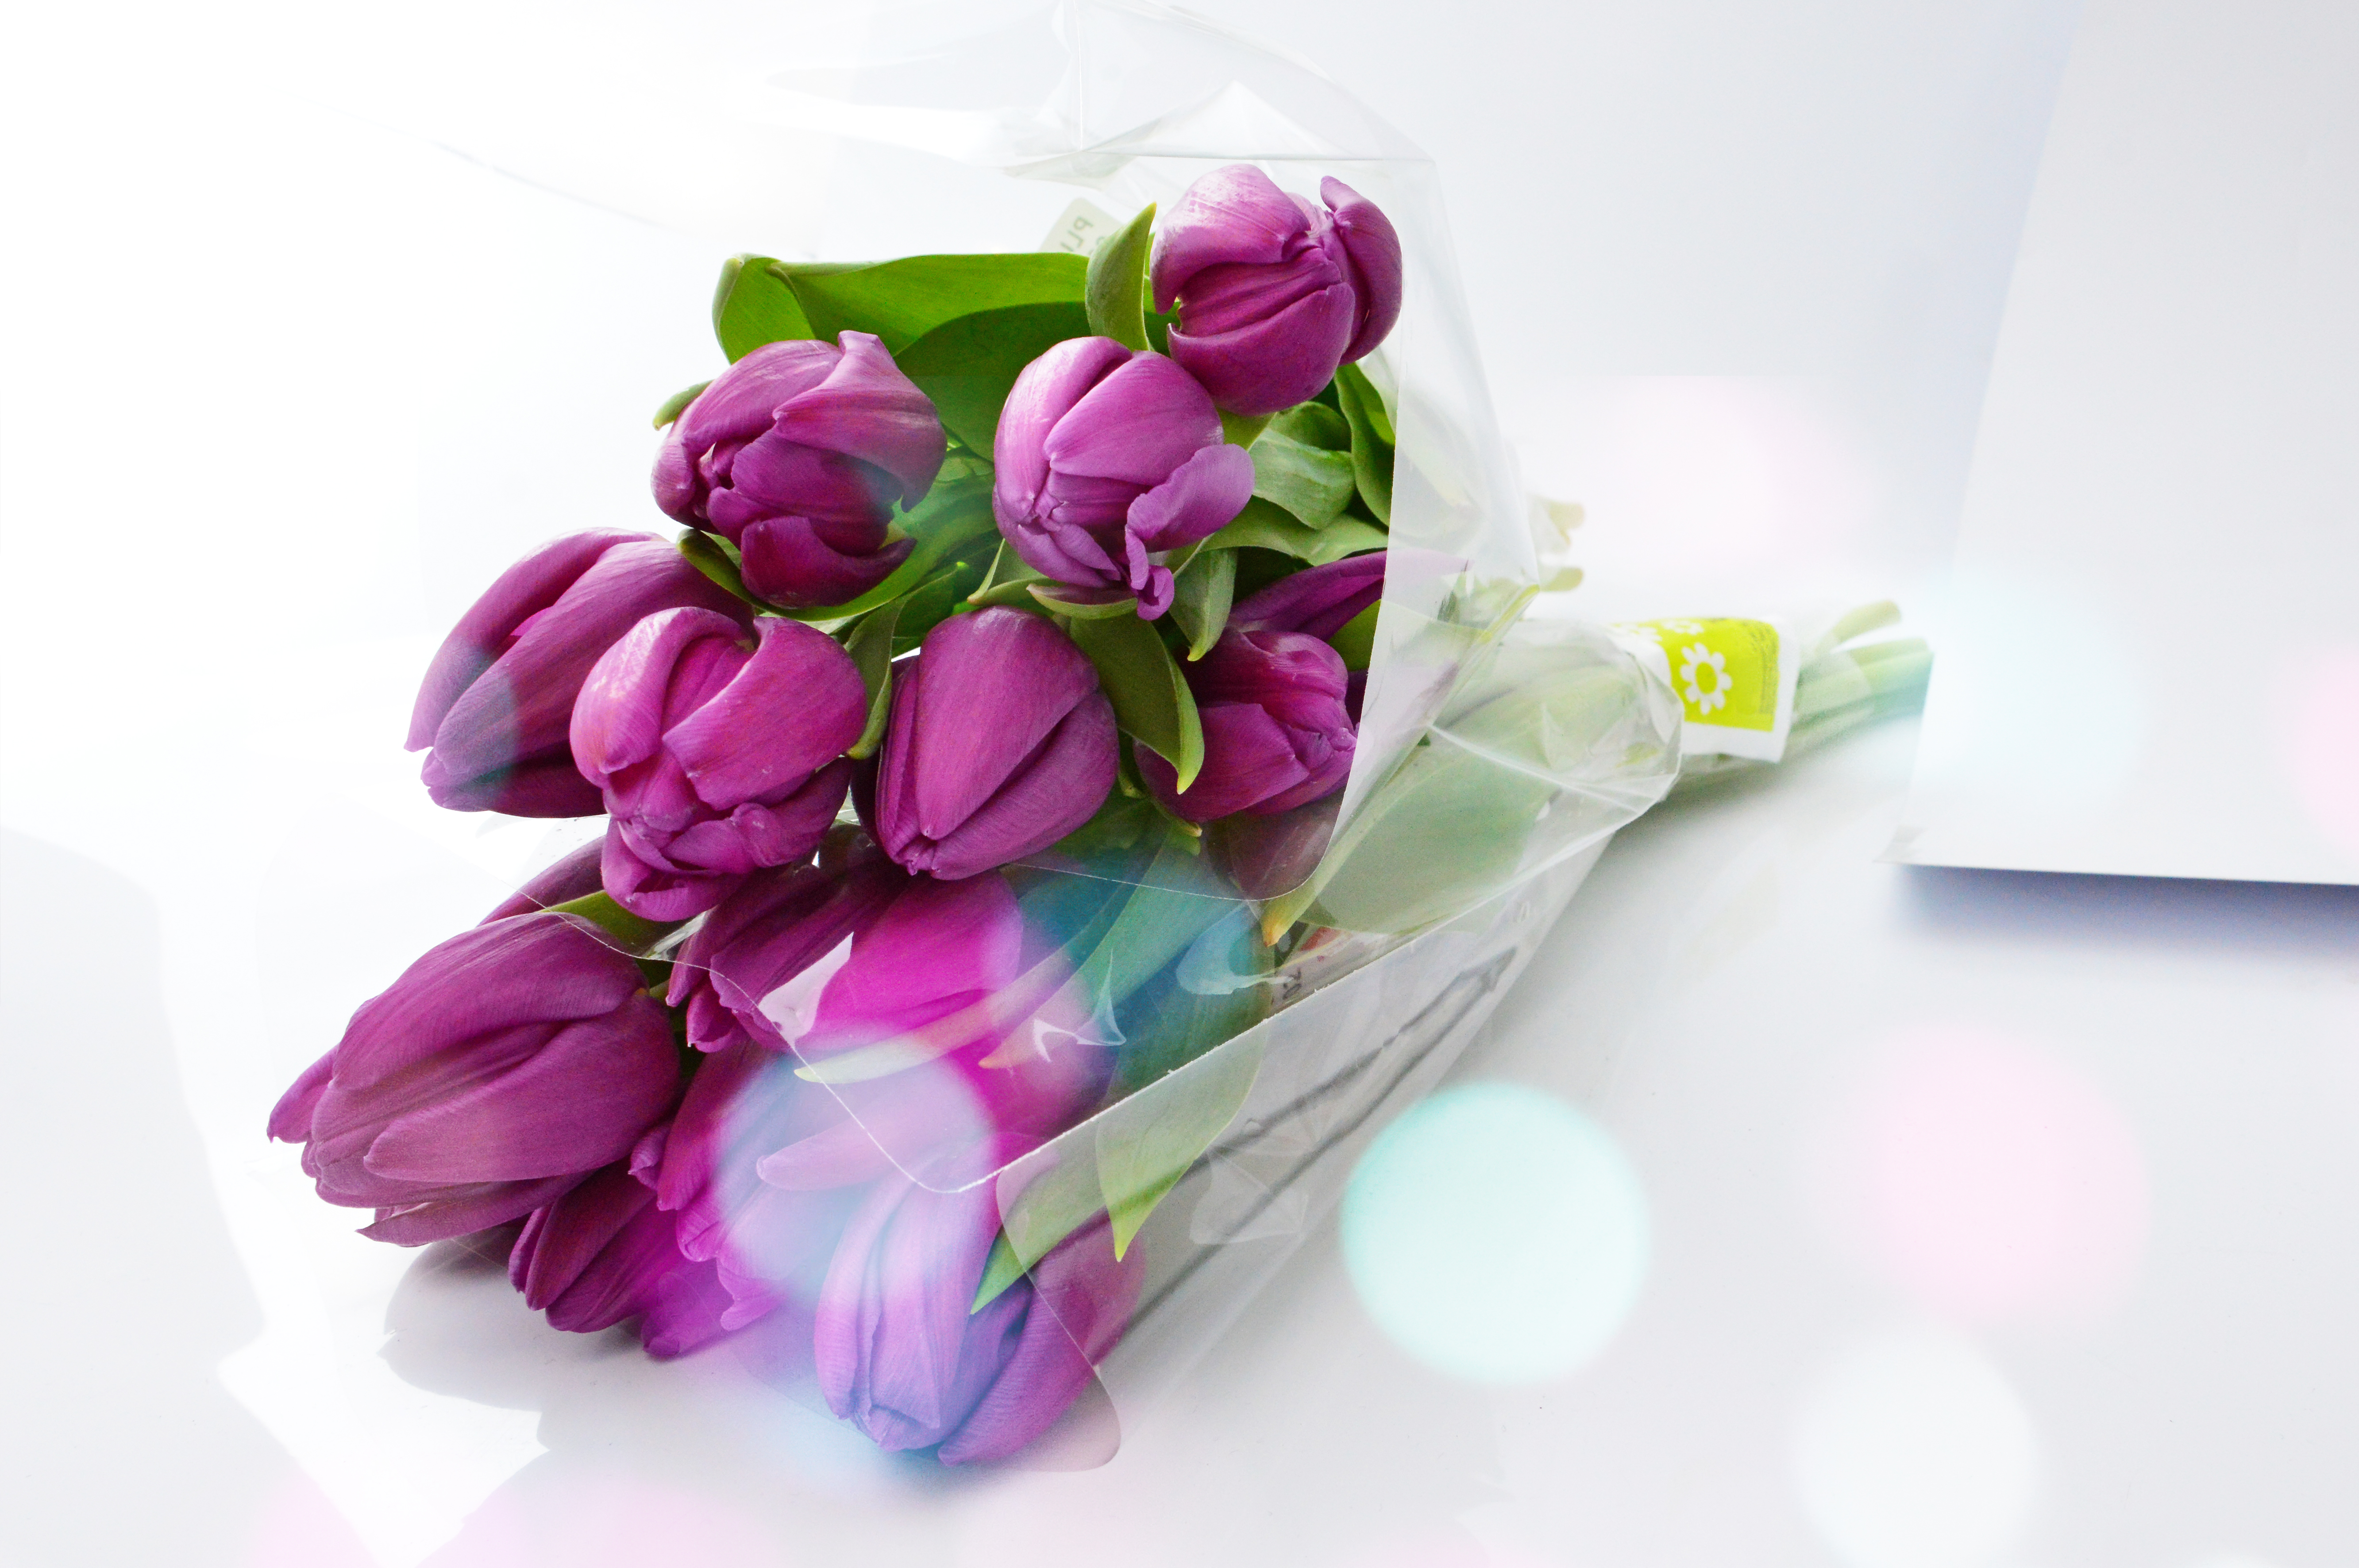
tulips, purple, background, bouquet, flower, nature, black, bunch, beautiful, fresh, green, beauty, spring, floral, blossom, isolated, flowers, red, white, natural, colorful, bright, plant, season, love, flowering plant, cut flowers, violet, lilac, flower bouquet, magenta, tulip, petal, floristry, flower arranging, garden roses, floral design, rose family, artificial flower, still life photography, rose order, lily family